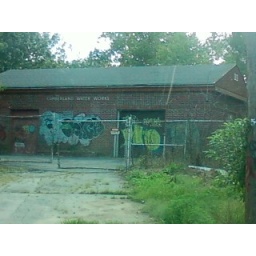
At the water plant off Mendon Rd. in Cumberland.